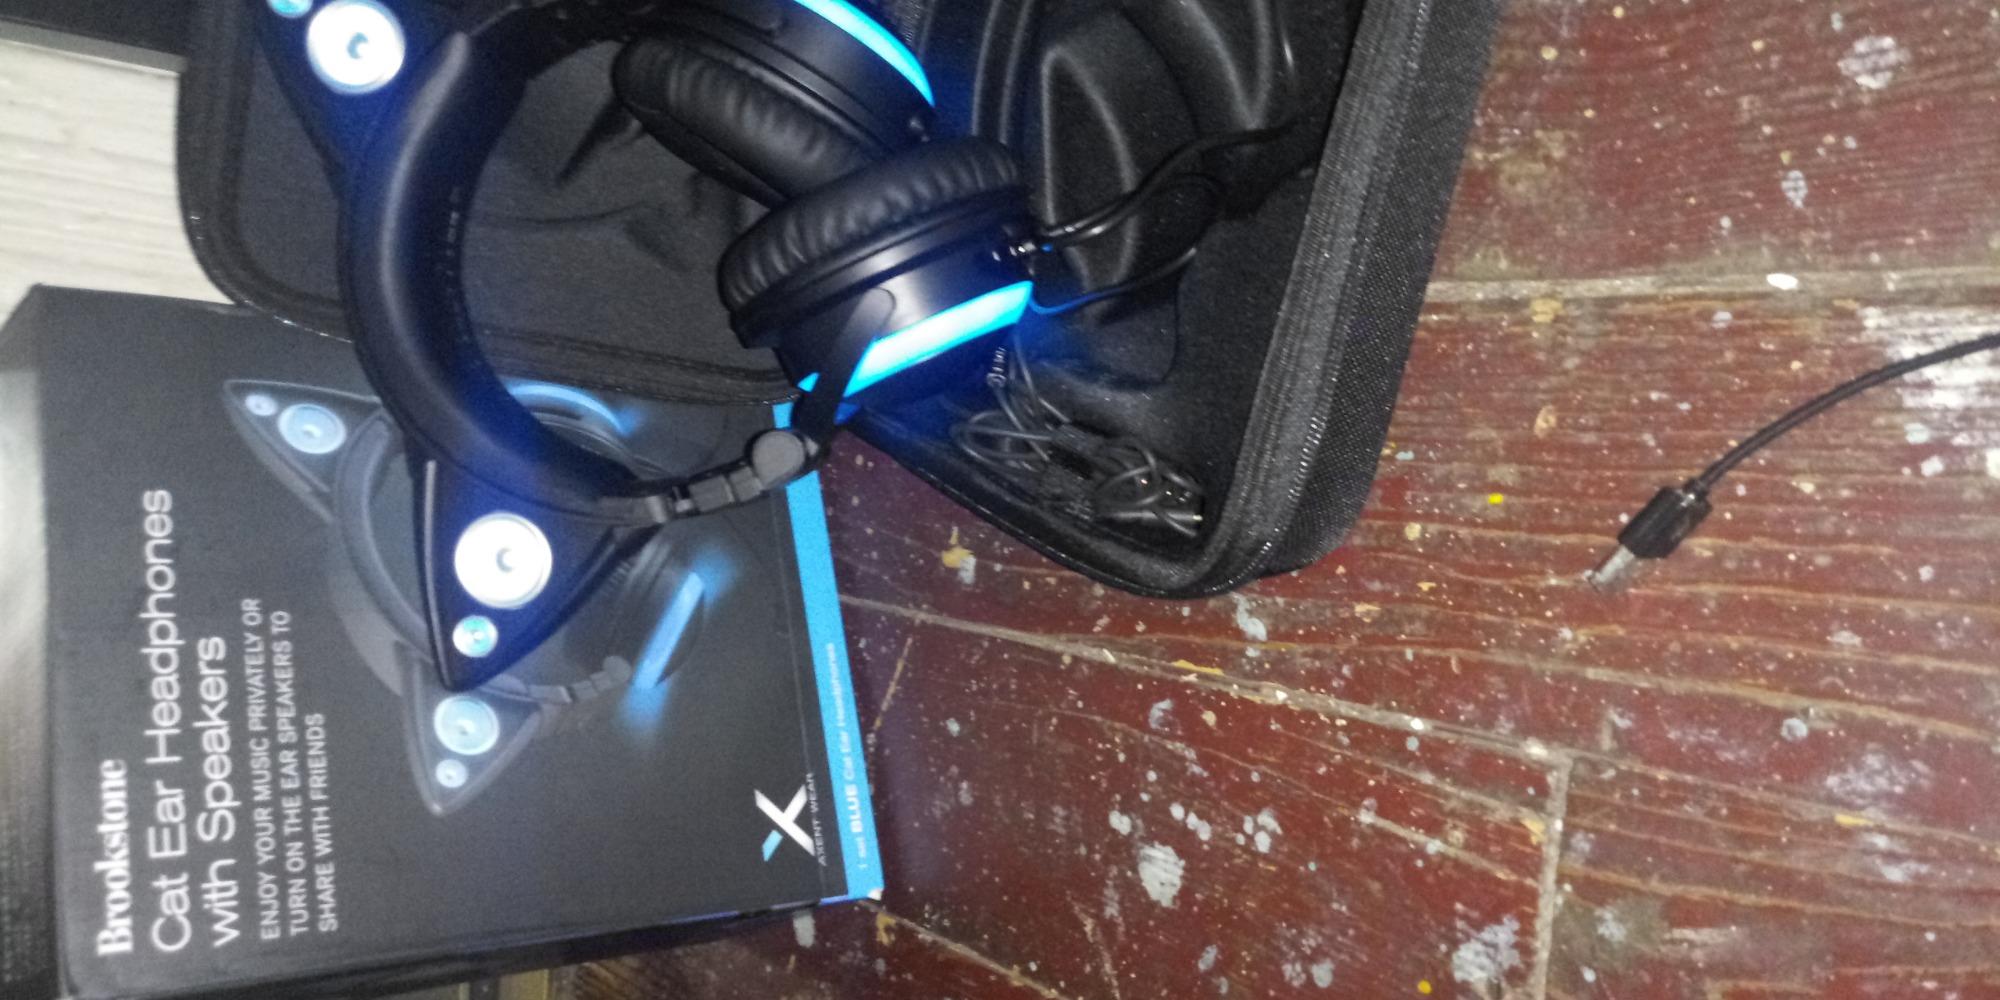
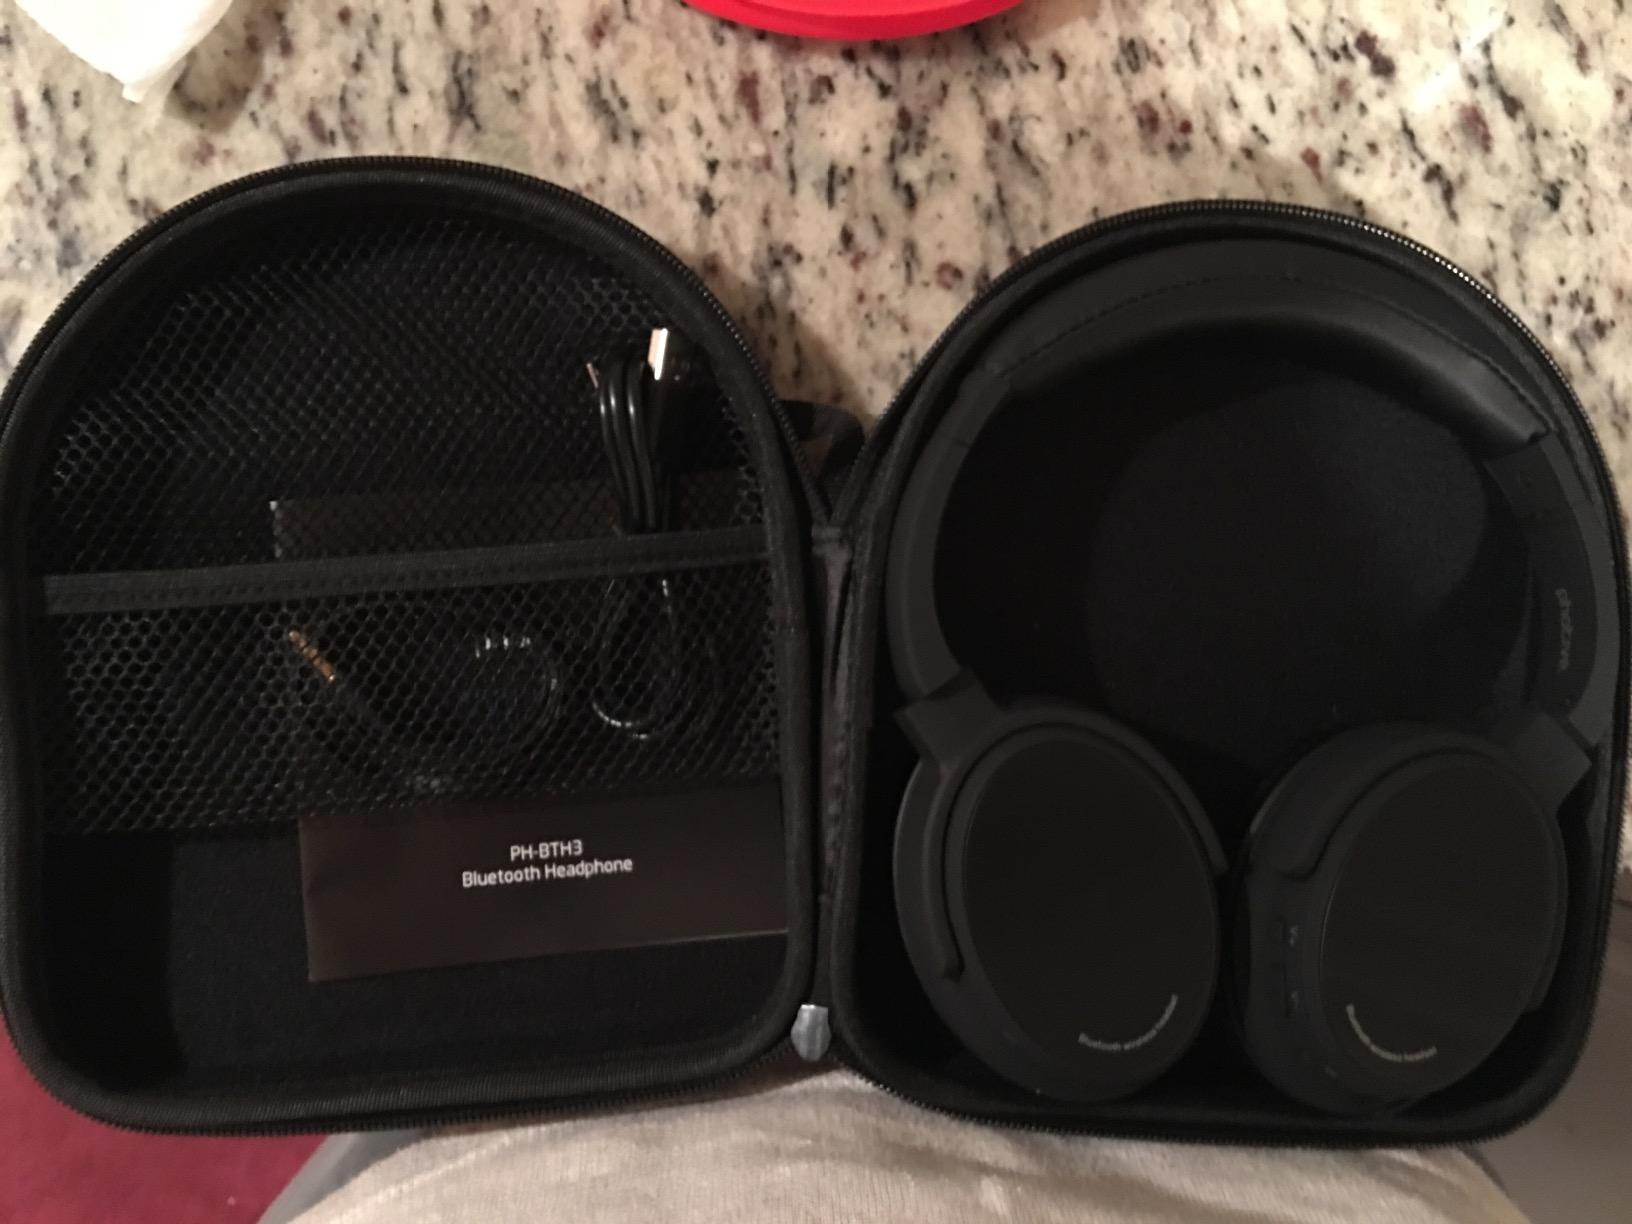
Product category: headphones
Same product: no